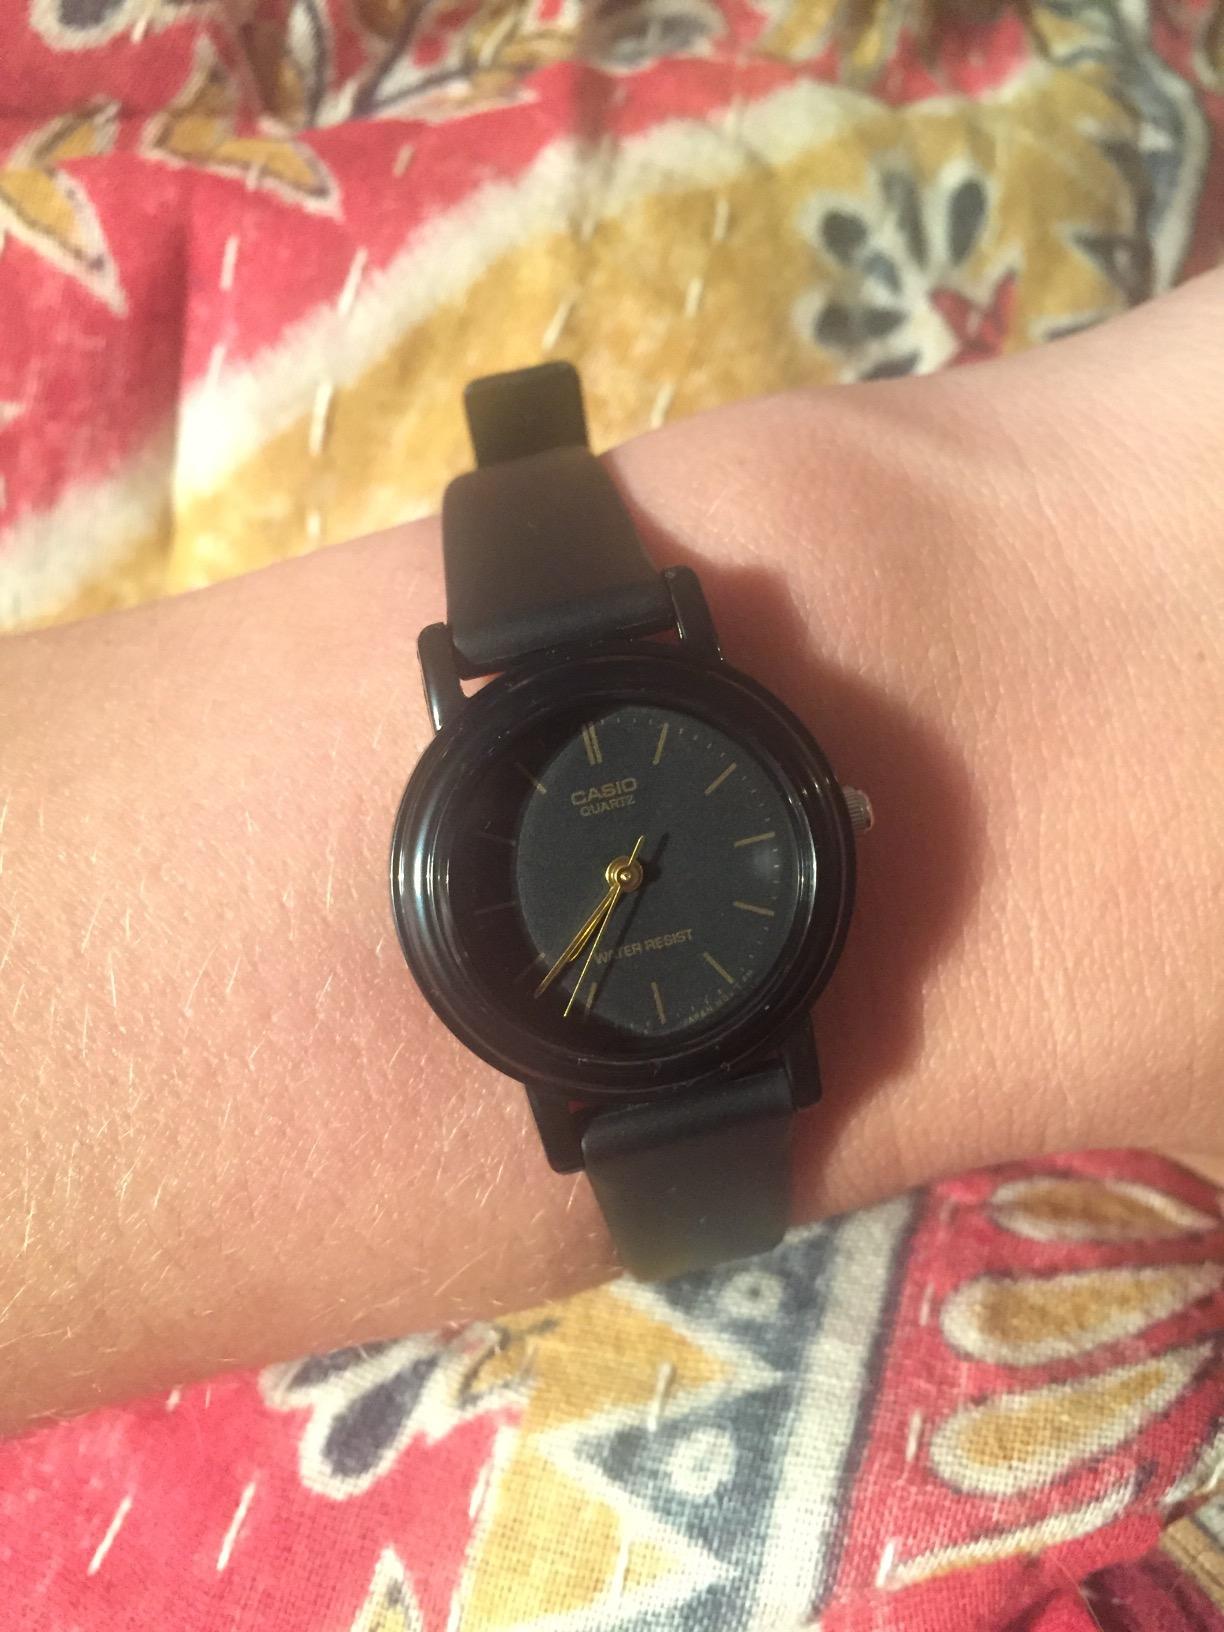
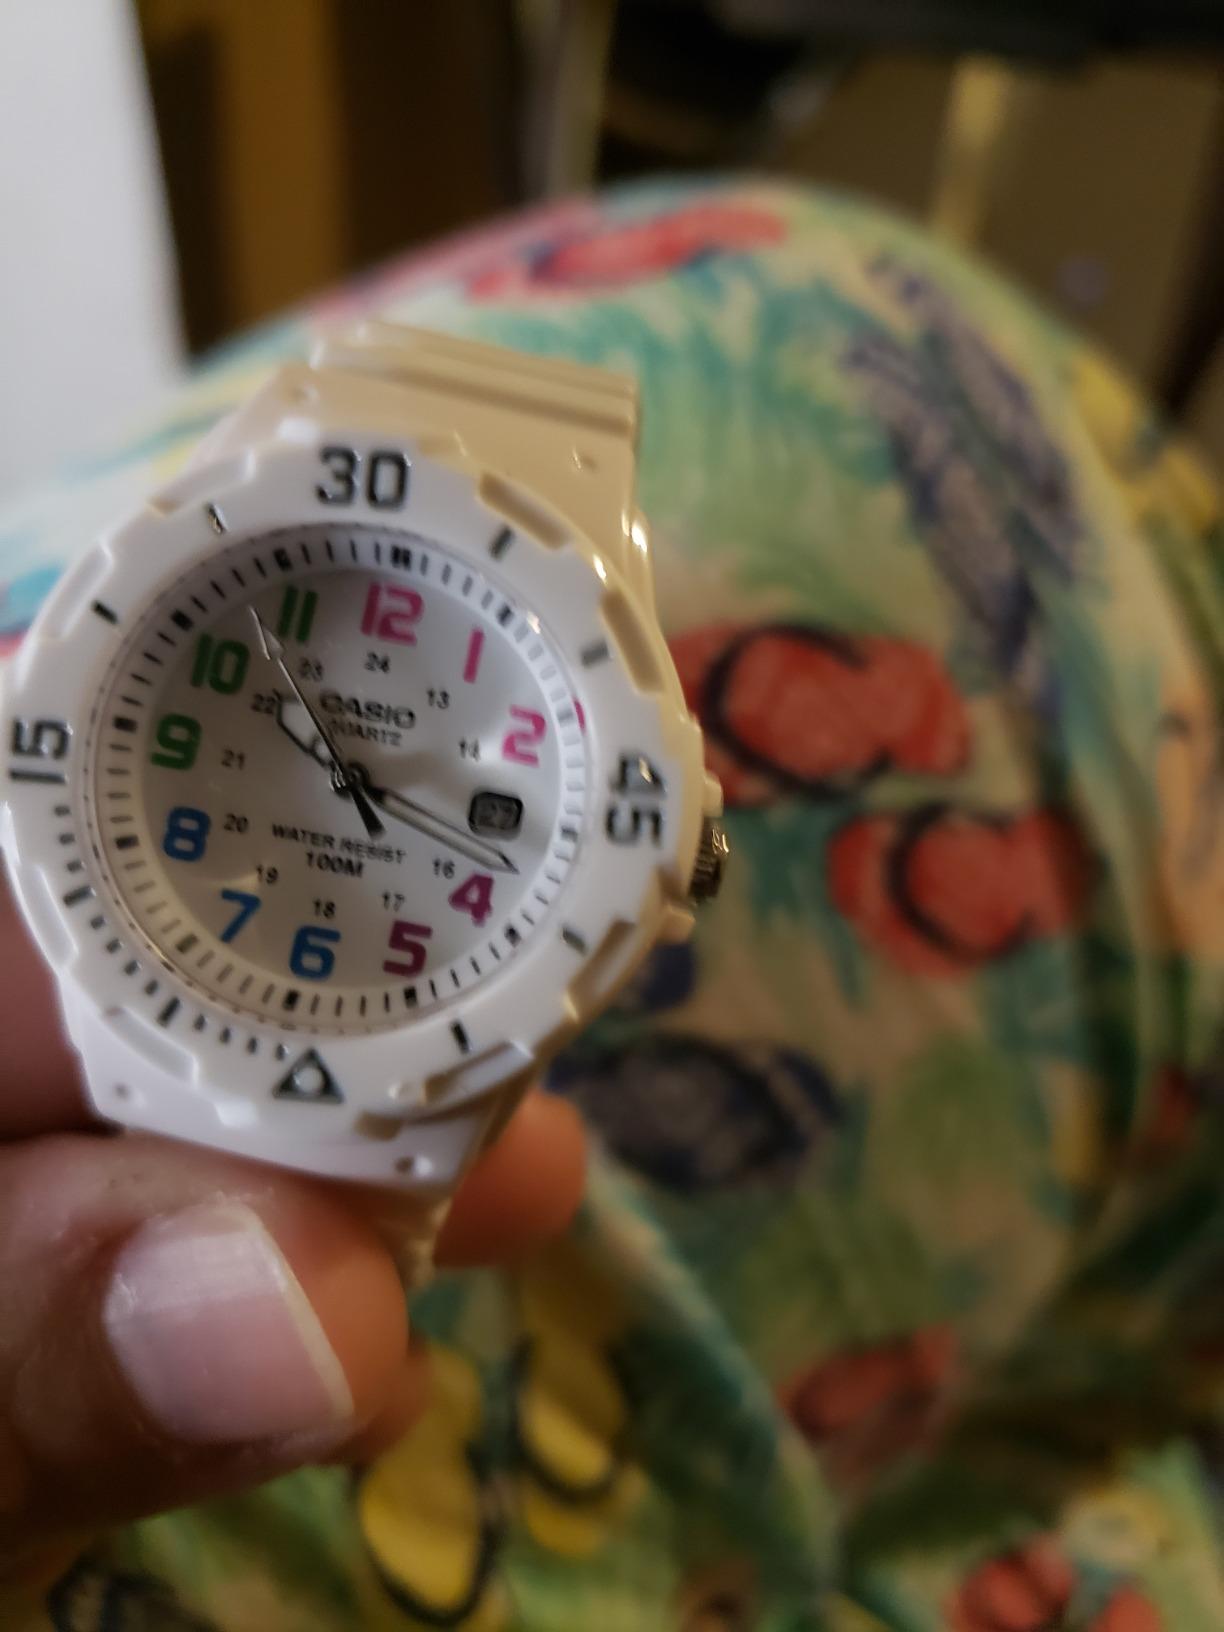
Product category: accessories_watch
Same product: no